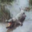
Label: crocodile